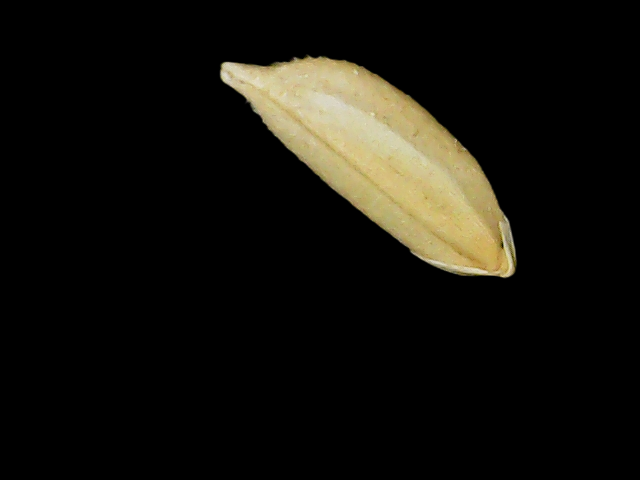
Rice variety: Binadhan12